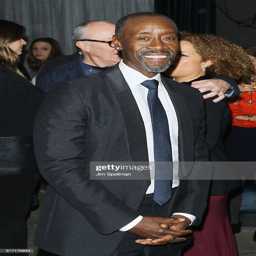
actor attends the cinema society with brand and magazine host a screening after party .